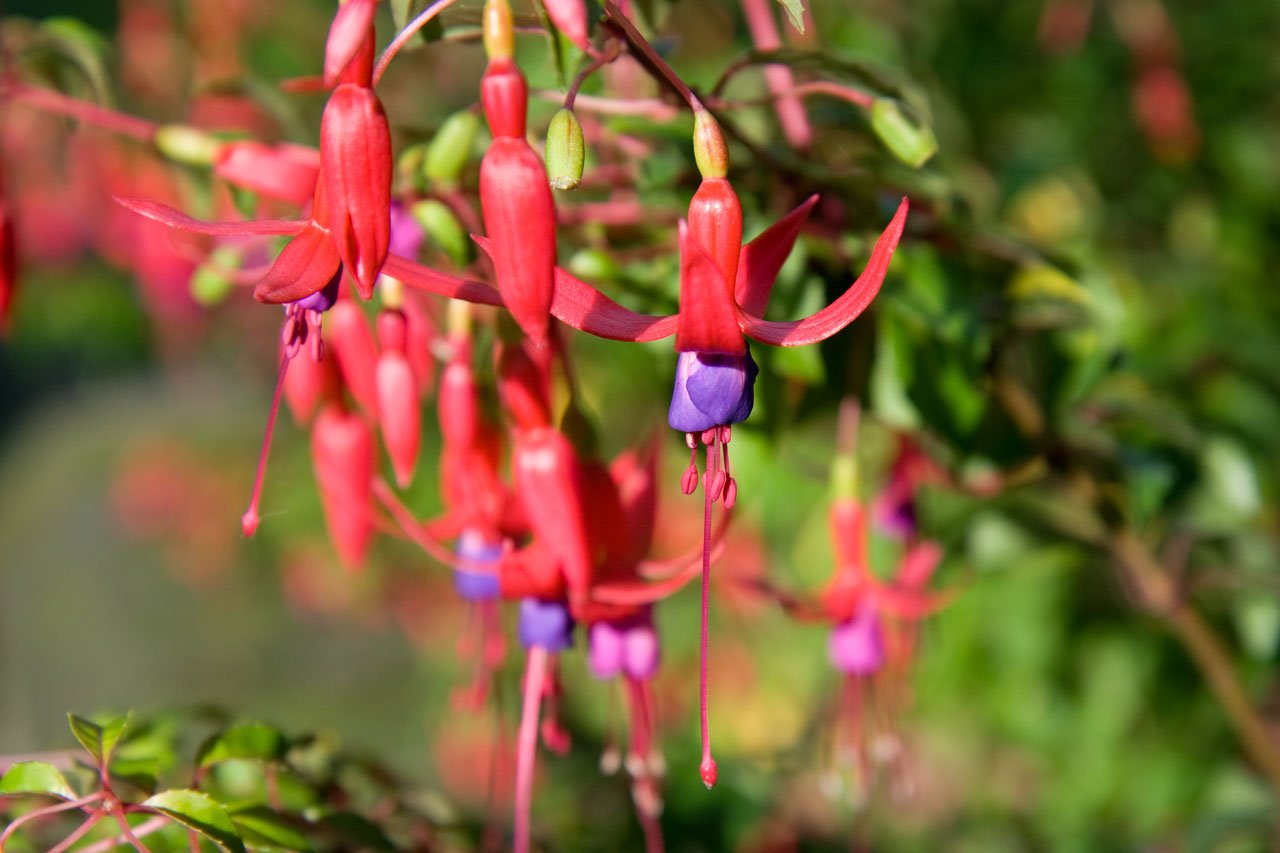
nature, blossom, plant, leaf, flower, purple, floral, red, botany, blooming, flora, wildflower, petals, shrub, fuchsia, macro photography, flowering plant, land plant